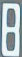
Number: 8